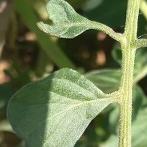
Crop: Tomato
Condition: virosis-d